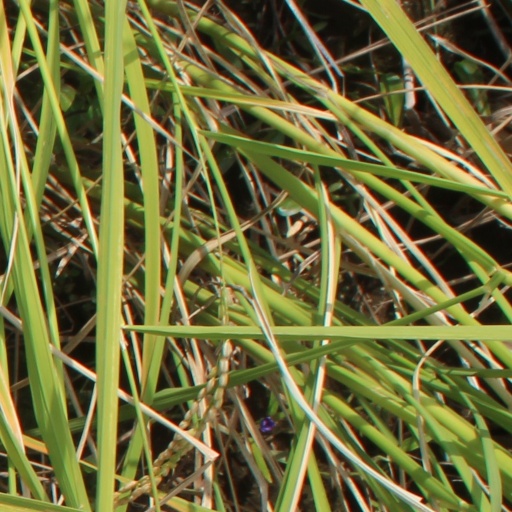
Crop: rice